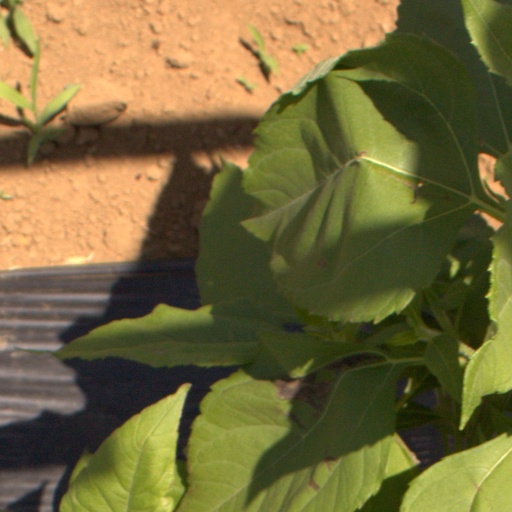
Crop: Jerusalem artichoke